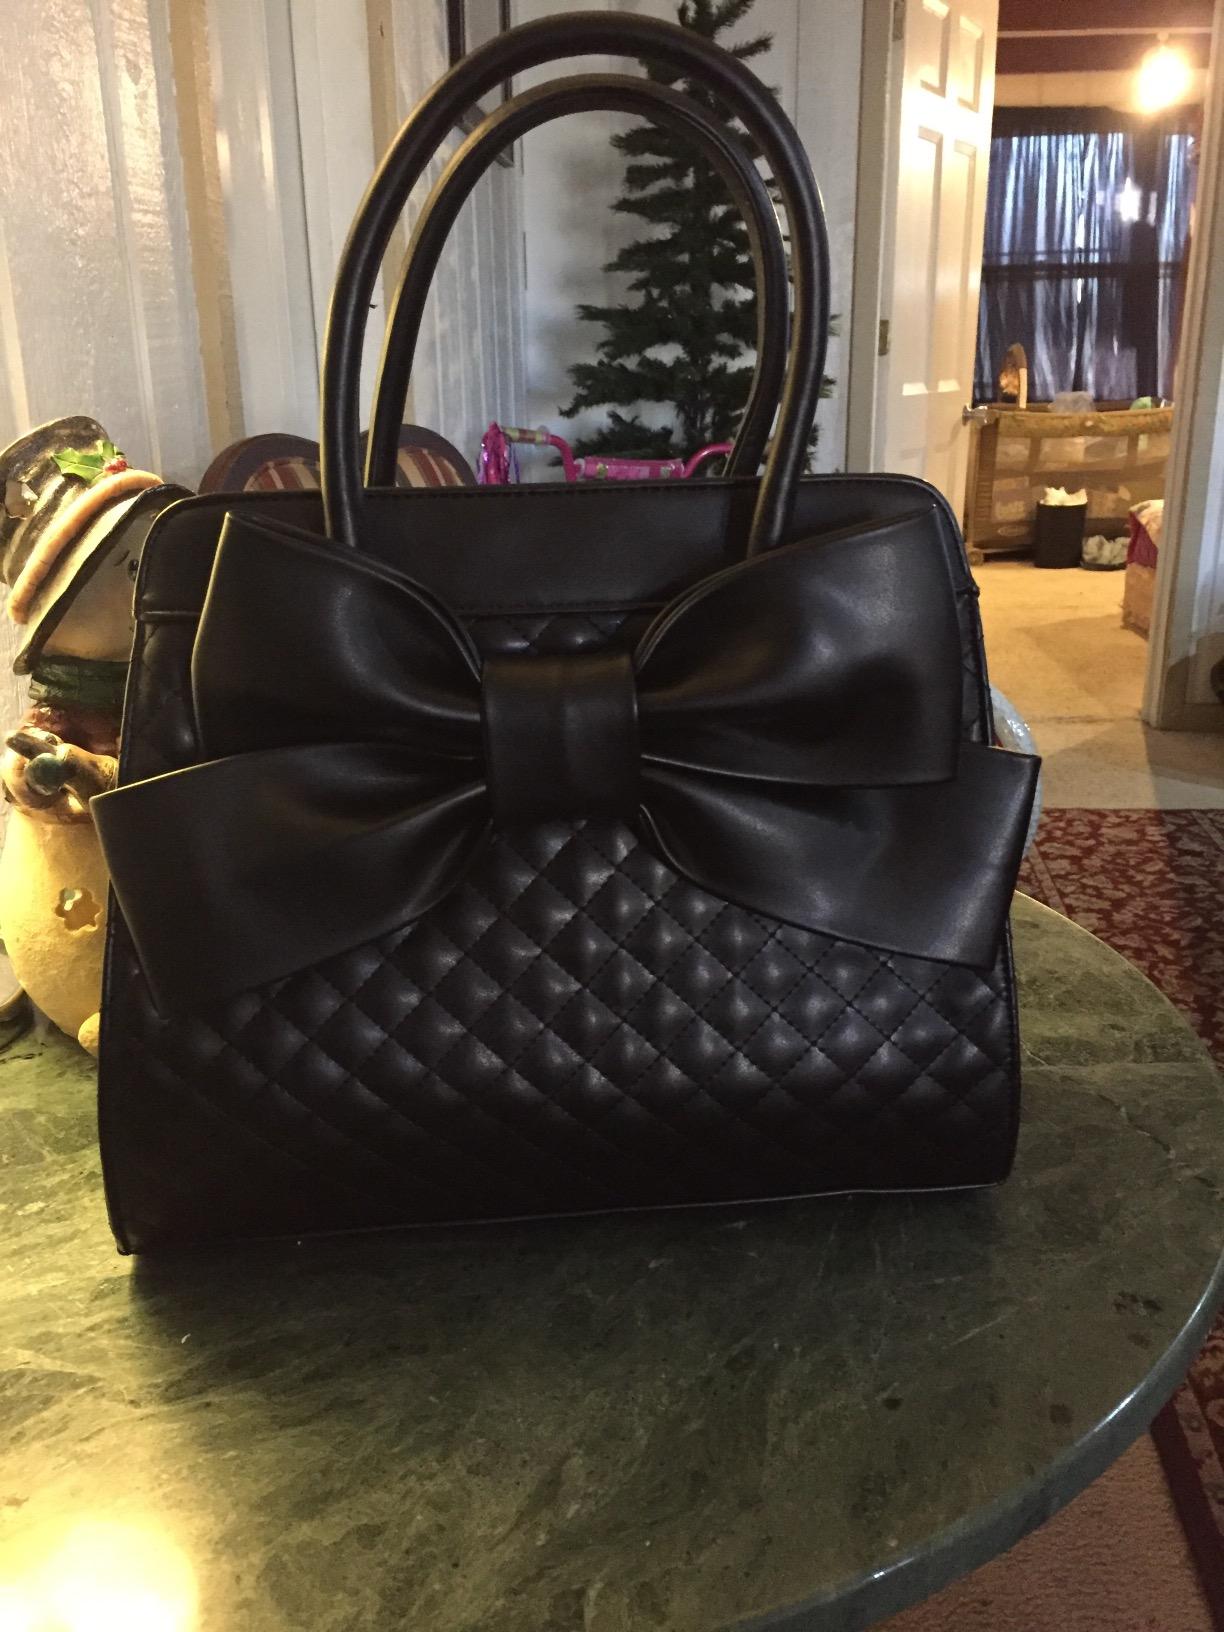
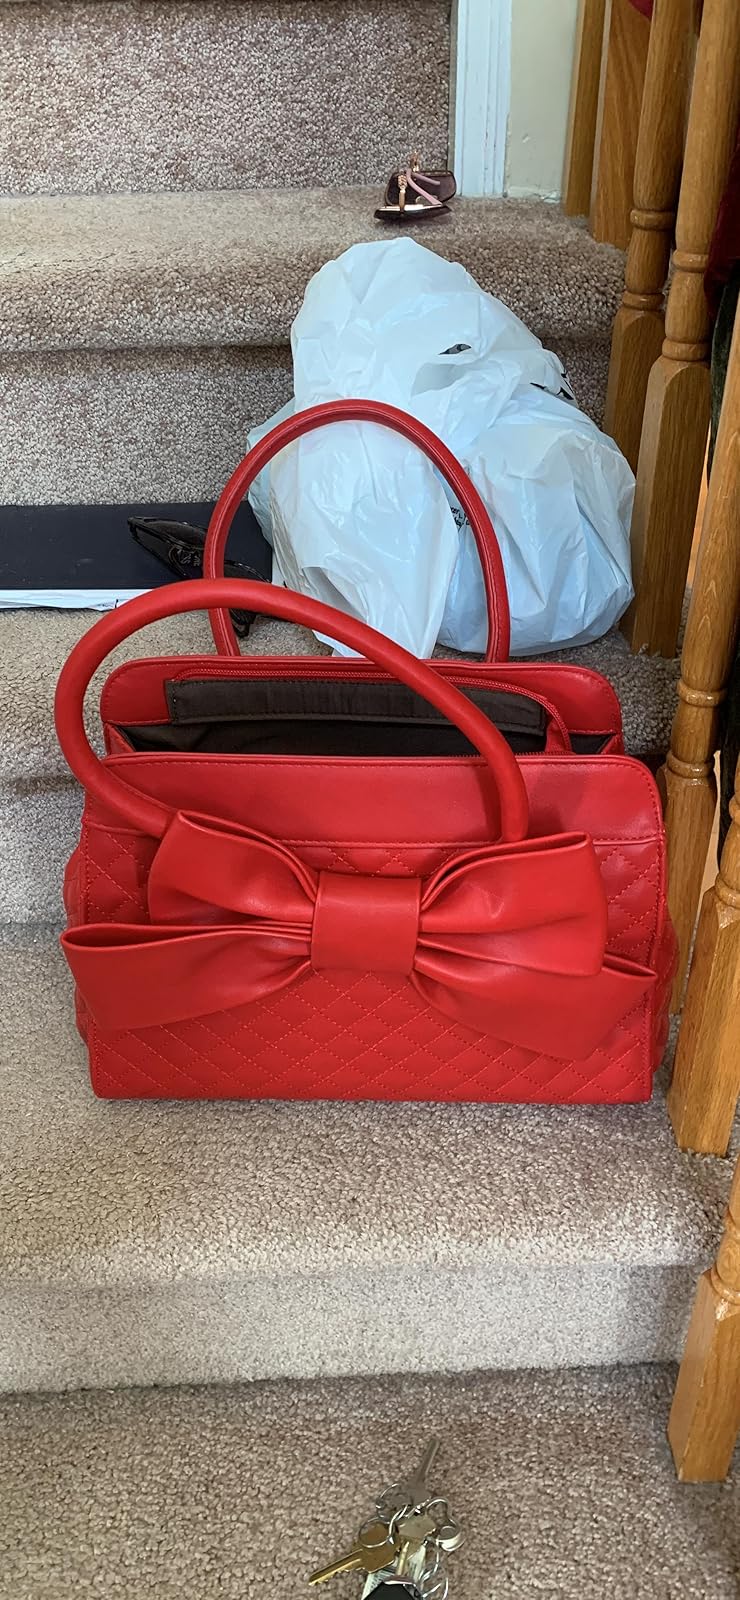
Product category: accessories_handbag
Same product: no